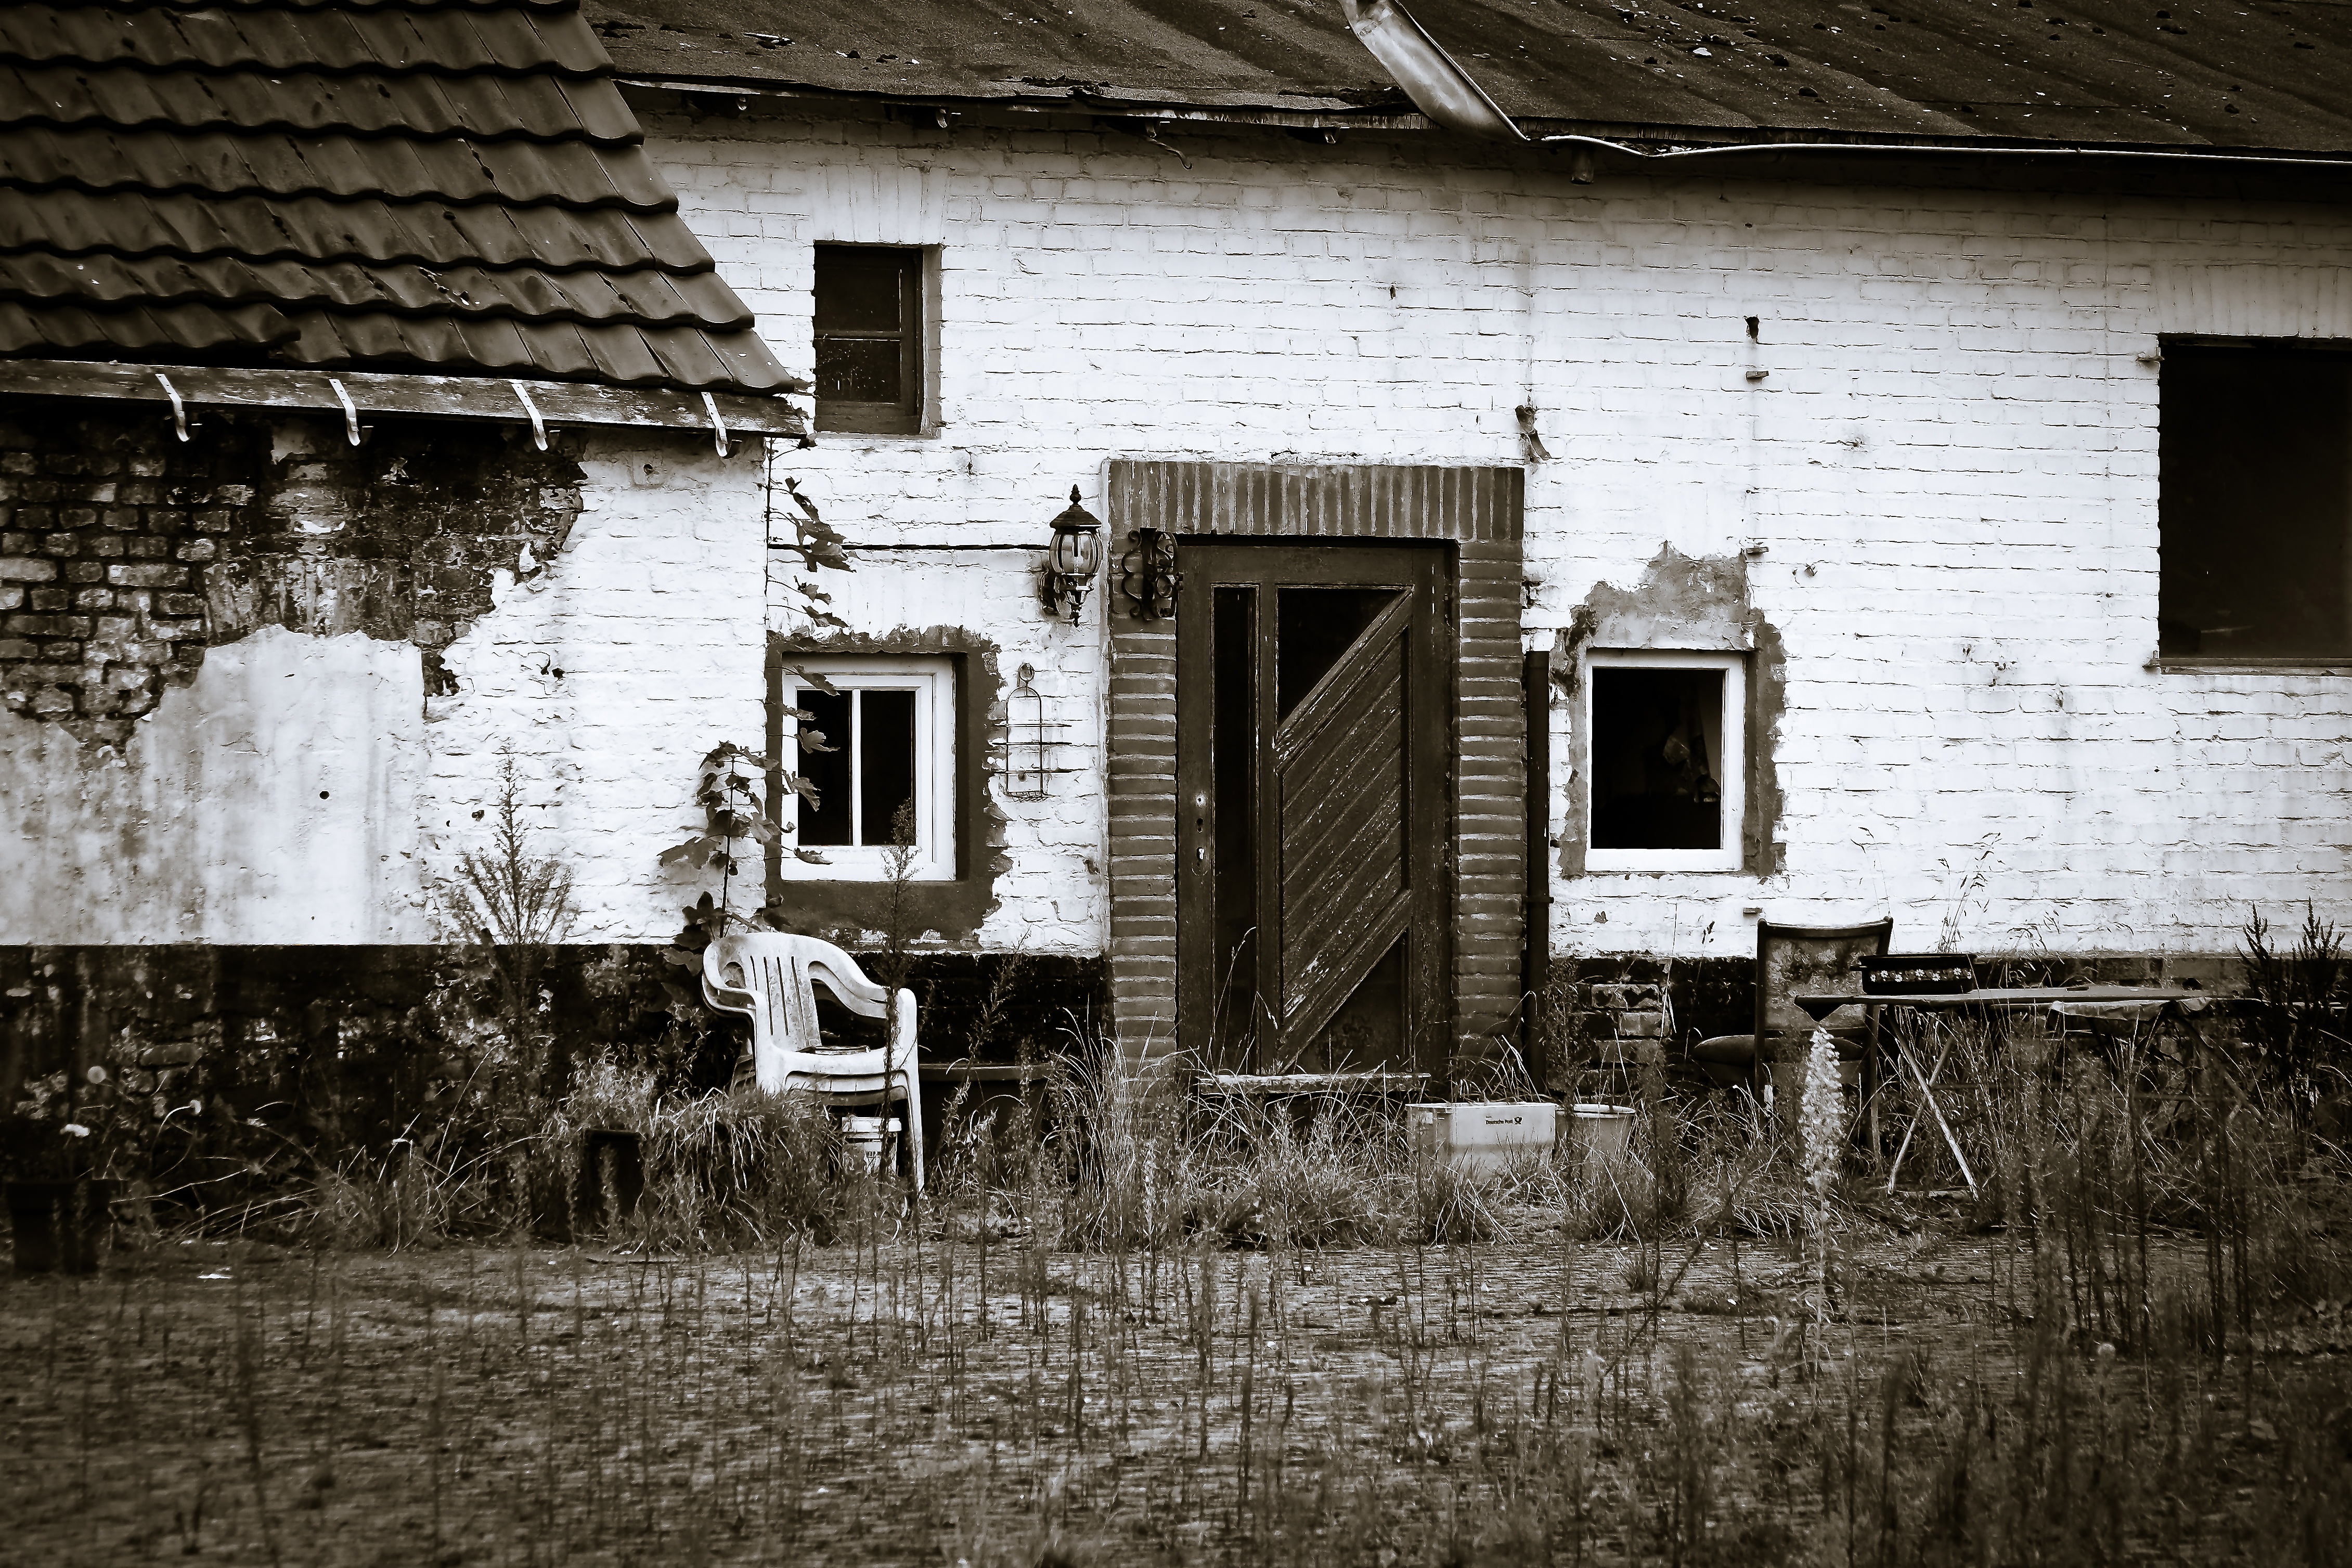
black and white, architecture, wood, white, house, window, roof, building, old, atmosphere, home, wall, mystical, shack, cottage, broken, facade, darkness, decay, ruin, black, monochrome, old building, black white, weathered, mysterious, transience, stall, dilapidated, photograph, lanterns, weird, creepy, history, gloomy, mood, past, leave, masonry, frightening, lost places, pforphoto, break up, lapsed, ailing, rural area, run down, passed, urban area